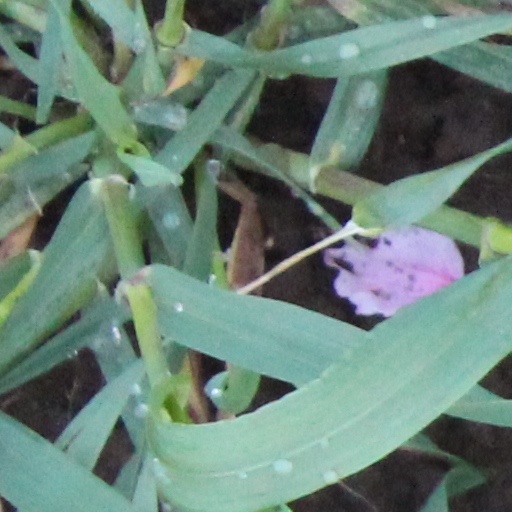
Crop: wheat